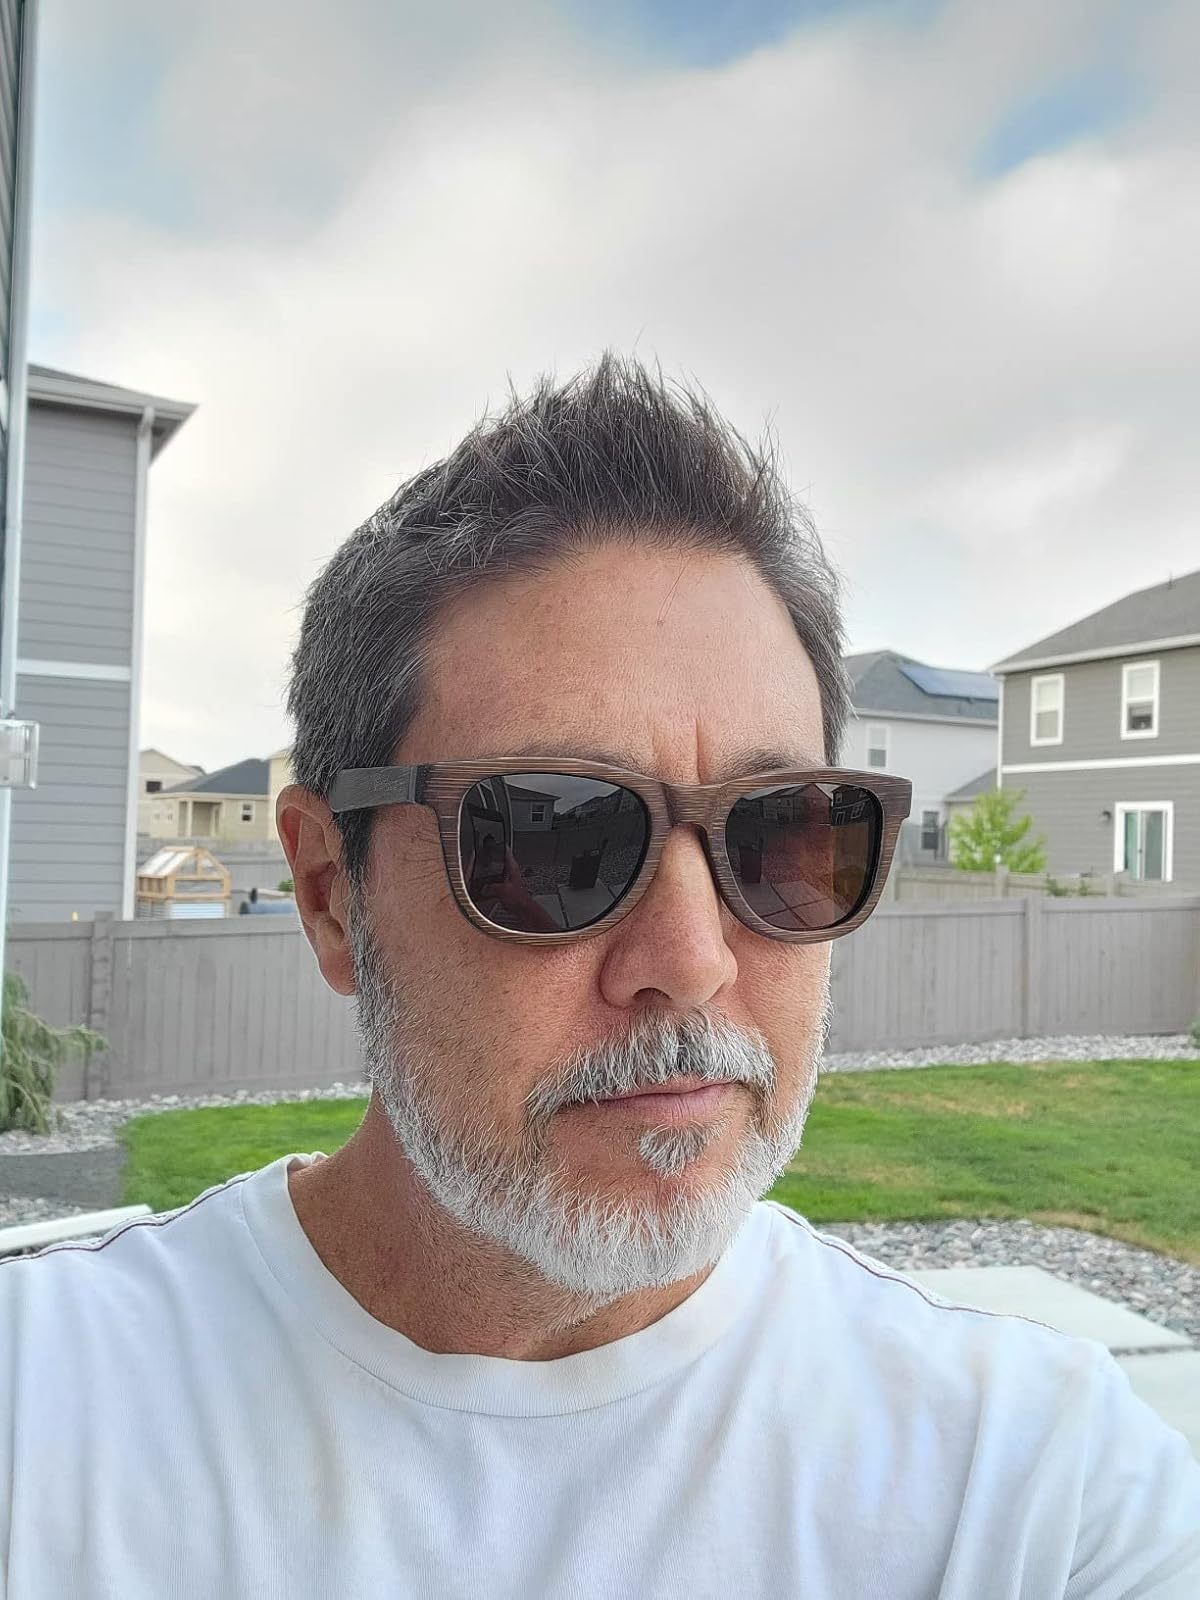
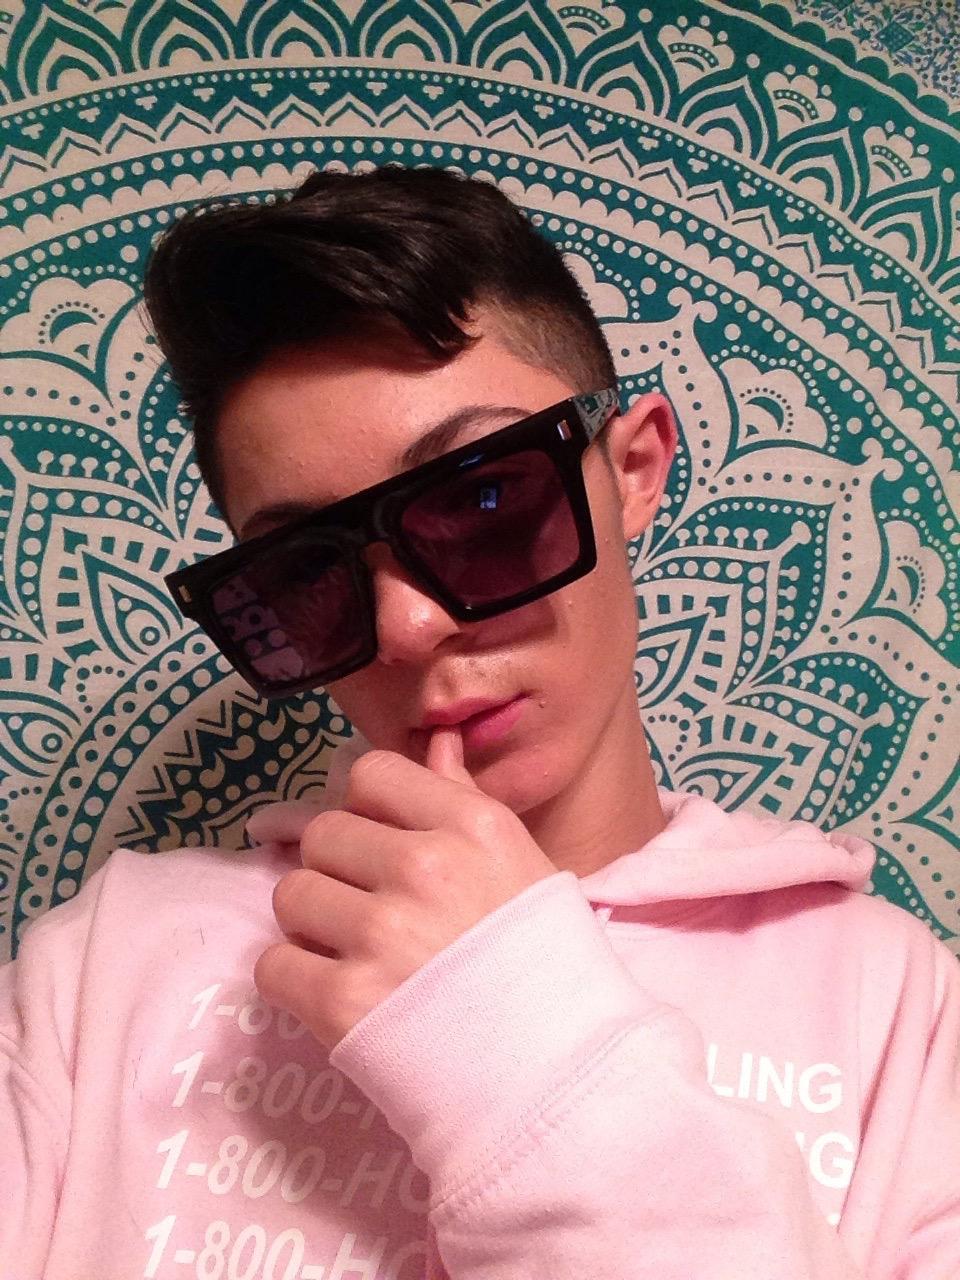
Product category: accessories_sunglasses
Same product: no